Anaconda Copper

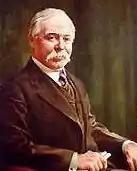
Marcus Daly

Marcus Daly, a self-taught miner, engineer and geologist, bought a small silver mine called Anaconda in 1880. At the time, Daly was working for the Walker brothers, mining investors and bankers from Salt Lake City, Utah. He was a mining superintendent of the Alice, a silver mine in Walkerville, a suburb of Butte. While working in the Alice, he noticed significant quantities of high grade copper ore. Daly scouted the Anaconda and several other mines in the area and recommended the mine to the Walker brothers, who sent a professional geologist to inspect the Anaconda. The Walkers were not interested in the mine, and Daly sold his interest in the Alice to purchase it himself.